History of opera

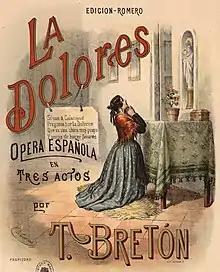
Poster for "La Dolores" (1895), by Tomás Bretón

After a first attempt at an unfinished opera ("Die Hochzeit" ["The Wedding"], 1832) and another that he did not premiere ("Die Feen" ["The Fairies"], 1833), his first premiere, "Das Liebesverbot" ("The Prohibition of Love", 1836), was a failure. After traveling in Norway, London and Paris, he composed "Rienzi" (1842) and "Der fliegende Holländer" ("The Flying Dutchman", 1843). This opera began a series of Germanic-themed works generally set in the Middle Ages, with romantic loves featuring a recurring moral: redemption by love through death. In 1843 he was appointed chapel master in Dresden. In 1845 he premiered "Tannhäuser", about a medieval troubadour. It was followed by "Lohengrin" (1850), about the quest for the Holy Grail, the first in which he eliminated arias and recitatives, with continuous melodic scenes. After participating in the Liberal Revolution of 1849, he was forced into exile, so he settled in Zürich (Switzerland). His next opera, "Tristan und Isolde" (1865), was a difficult work for the public, where he introduced harmonic dissonances that confused the viewer, with a melody that is lost in infinity.